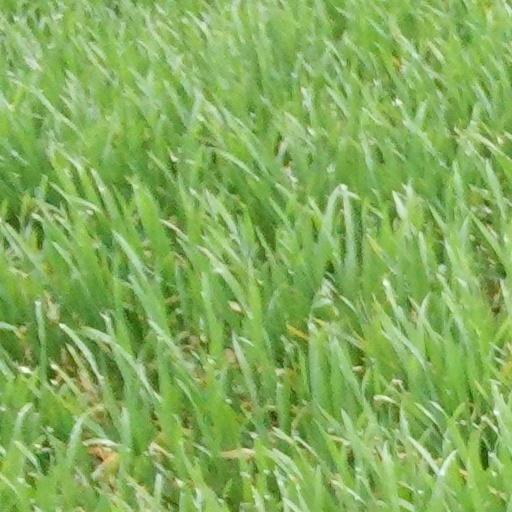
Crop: wheat